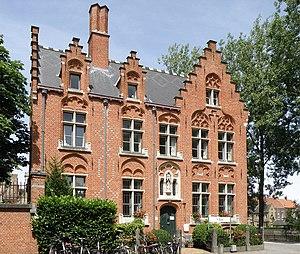
Huize Minnewater, J. Sebrechtsstraat, hoek Begijnenvest. Maakt deel uit van Minnewaterkliniek-complex. cf. Vioe: ""Vrijstaand bakstenen huis, voormalige woning van de aalmoezenier van het gasthuis""."
Le Minnewater, nom fréquemment rendu en français par lac d'Amour, est un plan d’eau sis dans le sud du centre historique de la ville de Bruges, en Belgique flamande. Il a été aménagé au XIIIᵉ siècle, par la construction d’une écluse sur le fleuve Reie, à l’emplacement où celui-ci présentait un évasement naturel, et devait servir de bassin d’écrêtement. De forme oblongue, grosso modo rectangulaire, le Minnewater est délimité au sud par les remparts de la ville et mesure environ 50 mètres sur 200.